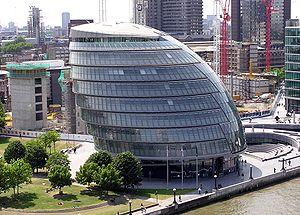
Le Grand Londres est une subdivision administrative anglaise créée en 1965 pour administrer la région de la capitale britannique dont les 8 600 000 habitants en 2015 regroupent 82 % de la population de l'aire urbaine de Londres et environ 60 % de celle de l'aire métropolitaine de Londres. Son territoire, qui s'étend sur 1 572 kilomètres carrés, équivaut également depuis 1994 à une région d'Angleterre appelée « Londres », et depuis 1999 à la circonscription de Londres au Parlement européen.